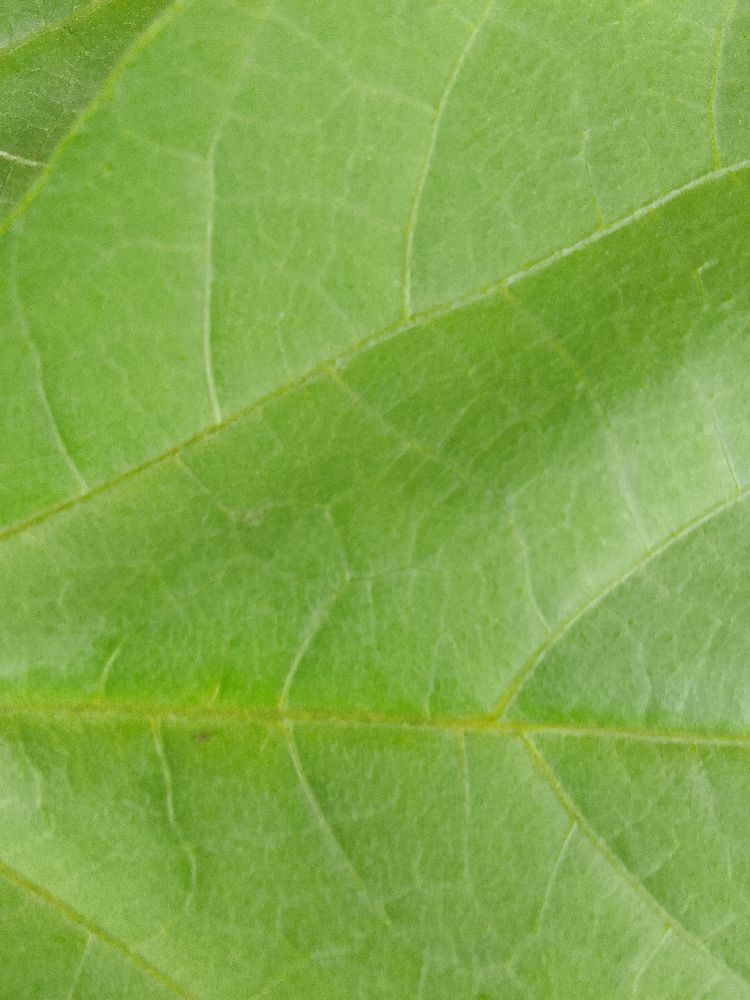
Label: healthy